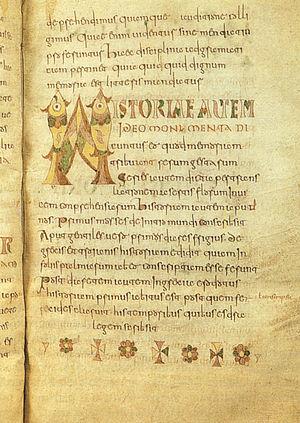
Une encyclopédie est un ouvrage de référence visant à synthétiser toutes les connaissances pour édifier le savoir et à en montrer l'organisation de façon à les rendre accessibles au public, dans un but d'éducation, d'information ou de soutien à la mémoire culturelle. Basé sur des autorités ou des sources valides et souvent complété par des exemples et des illustrations, ce genre d'ouvrage privilégie un style concis et favorise la consultation par des tables et des index. Le terme a pris son sens moderne avec l'Encyclopédie ou Dictionnaire raisonné des sciences, des arts et des métiers.
Giulio Battelli né à Rome le 11 avril 1904 et mort dans la même ville le 10 mars 2005 est un archiviste, paléographe et enseignant italien.
L’histoire de la civilisation en Occident est l’étude des faits qui ont constitué l’identité de l'homme occidental. Elle s'inscrit dans une approche culturelle, celle de l'histoire des mentalités, selon l'analyse de la troisième génération de l'école des Annales, parfois appelée Nouvelle Histoire.
Isidore de Séville, né entre 560 et 570 à Carthagène et mort le 4 avril 636, est un ecclésiastique du VIIᵉ siècle, évêque métropolitain d'Hispalis, une des principales villes du royaume wisigothique entre 601 et 636.
Etymologiarum libri viginti communément appelée Etymologiae ou Origines est une encyclopédie qu'Isidore de Séville a rédigée vers la fin de sa vie. L'ouvrage compte 20 livres et 448 chapitres. Extrêmement populaire durant tout le Moyen Âge, avec plus de 1 000 manuscrits conservés, il sera encore réédité à la Renaissance, où l'on compte plus de dix éditions entre 1470 et 1580.